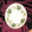
Label: plate